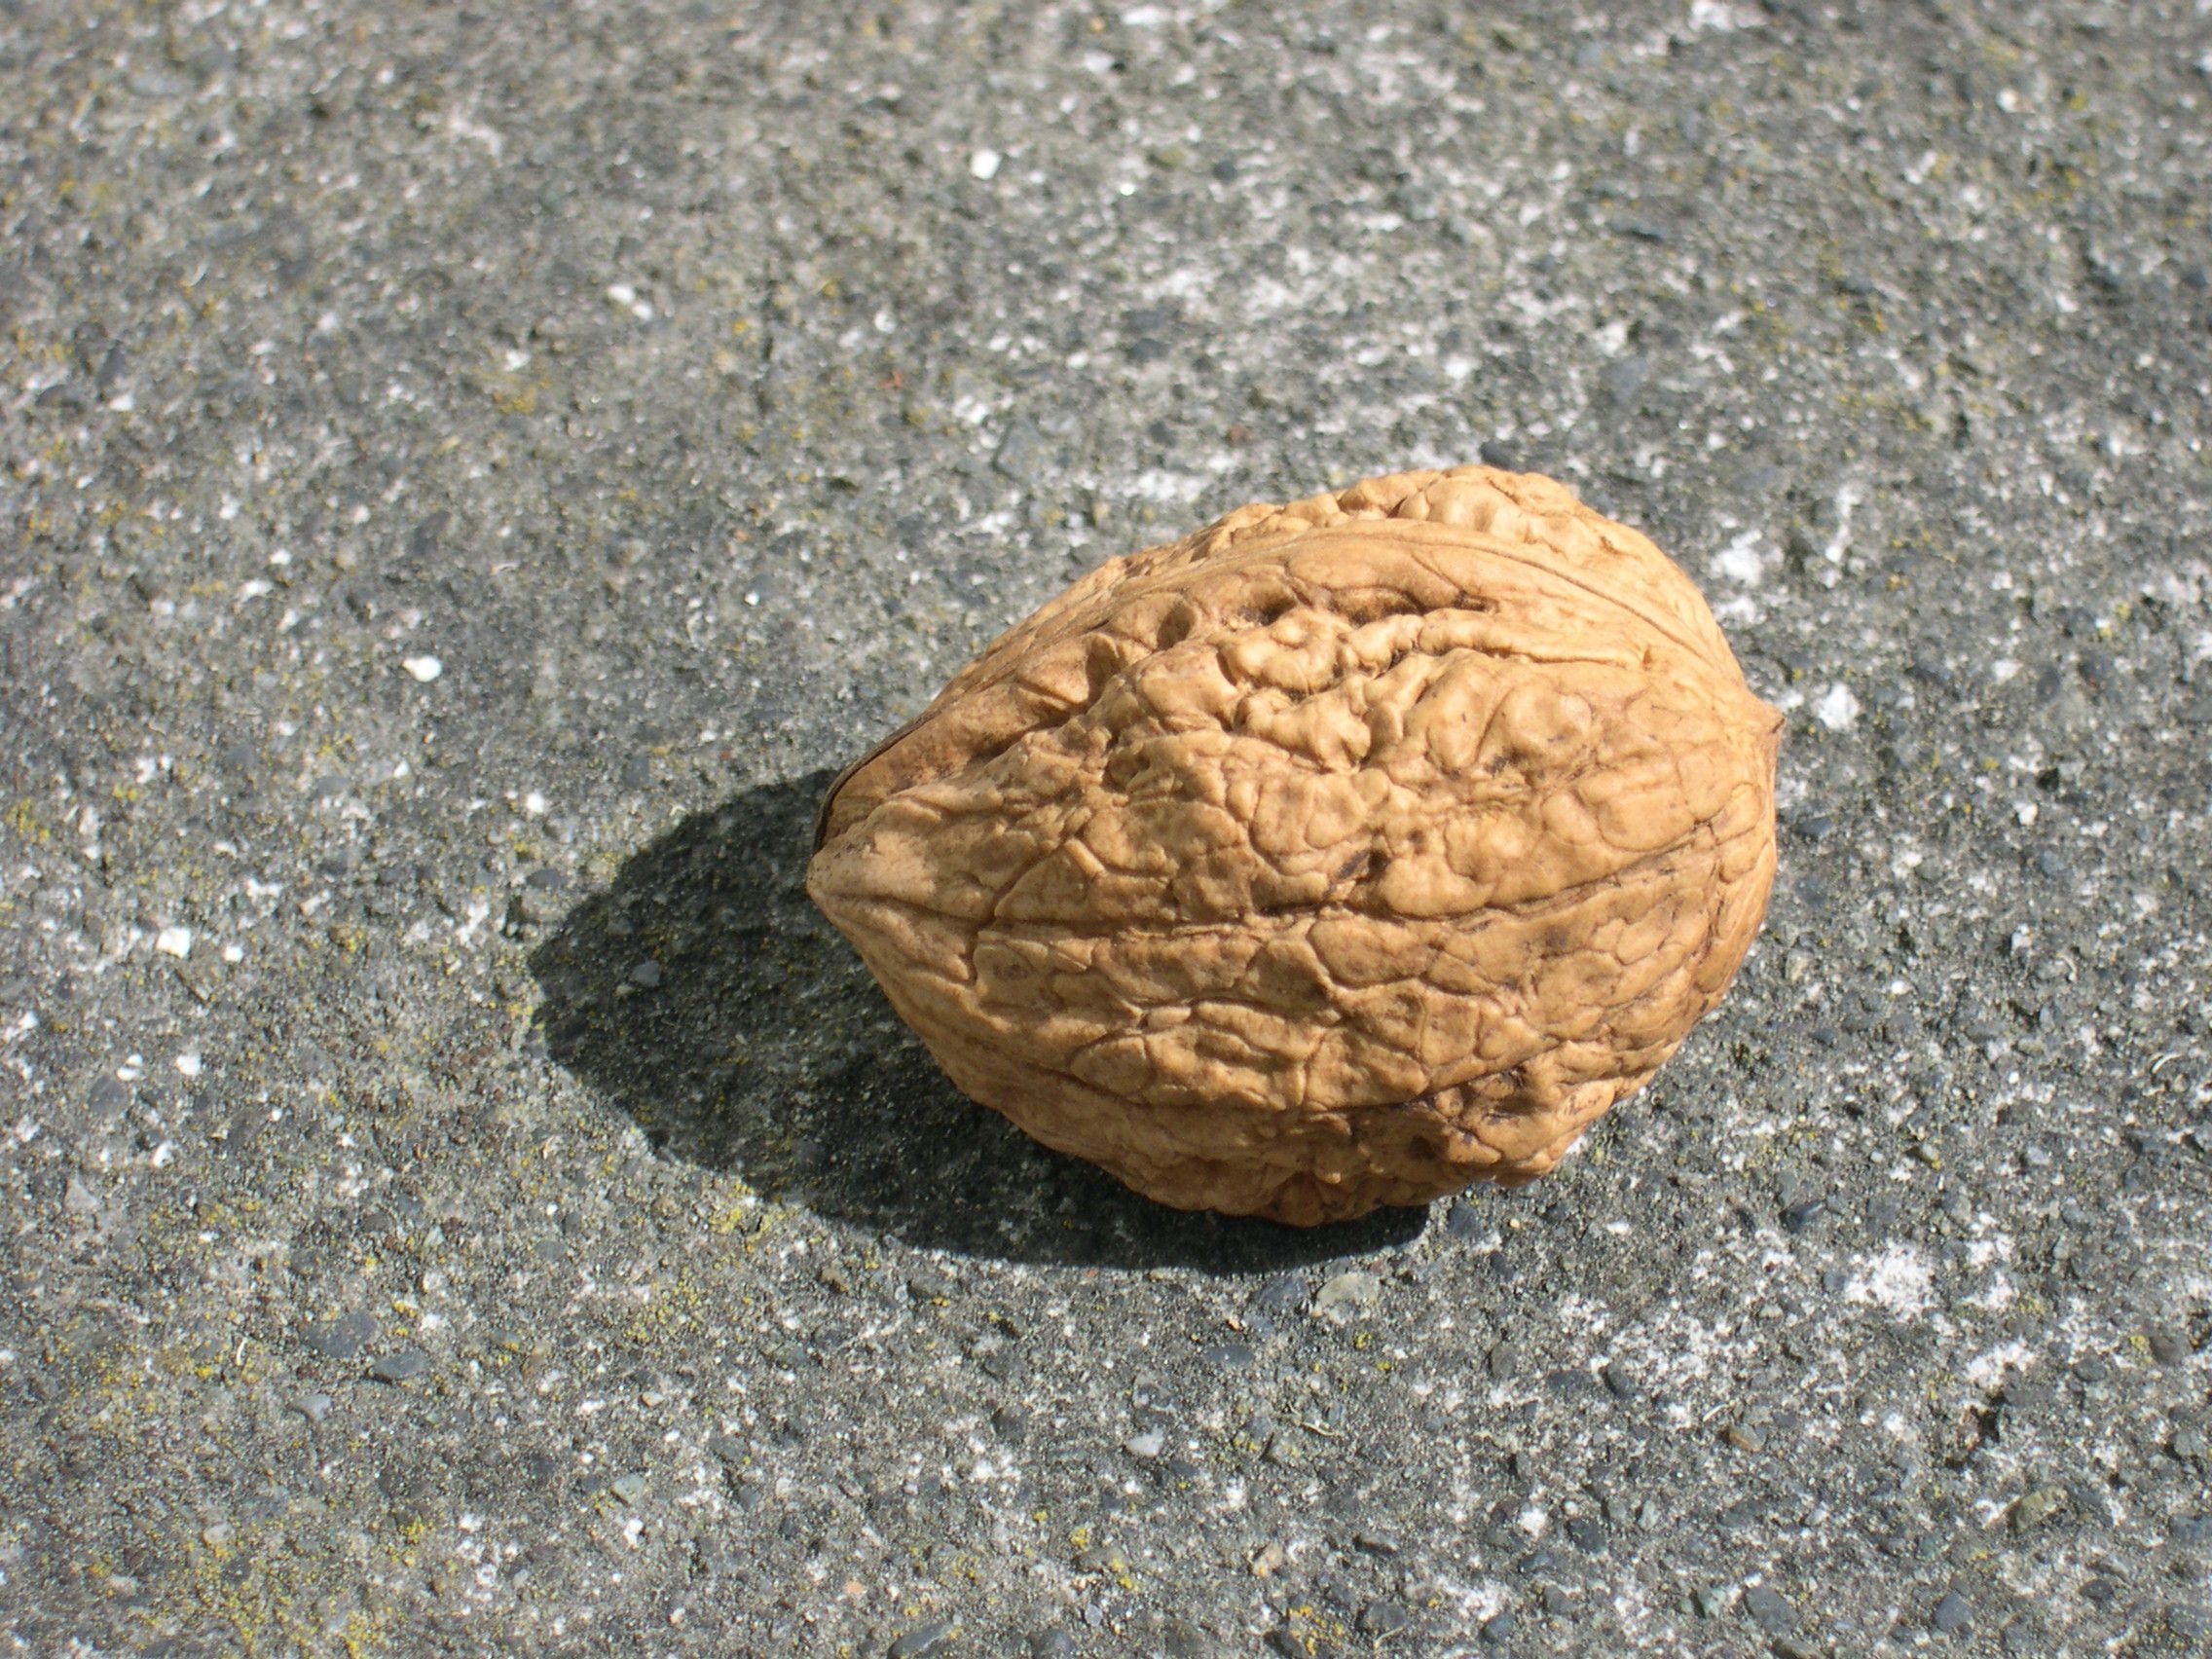
rock, wood, fruit, leaf, food, produce, soil, flora, plants, walnut, fruits, walnuts, unopened, grass family, nuts seeds